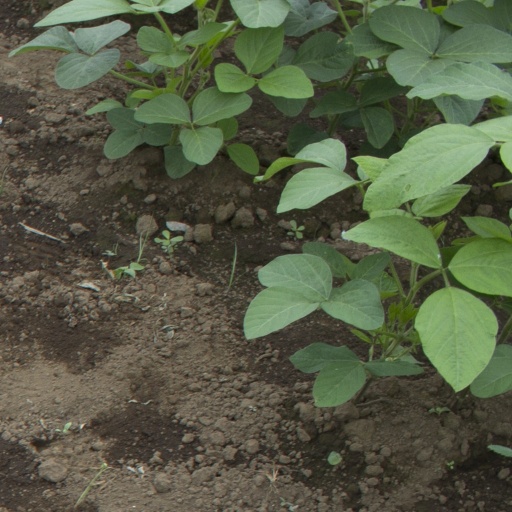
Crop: soybean